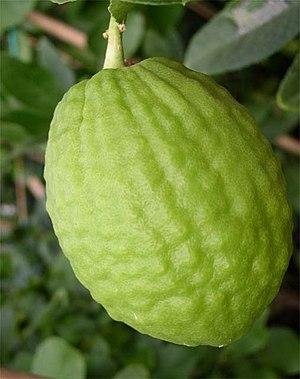
Le cédratier, Citrus medica L., est une espèce d’arbres de la famille des Rutacées. Son fruit, le cédrat, est un agrume.